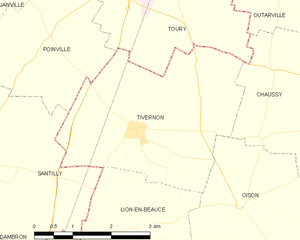
Tivernon est une commune française, située dans le département du Loiret en région Centre-Val de Loire.